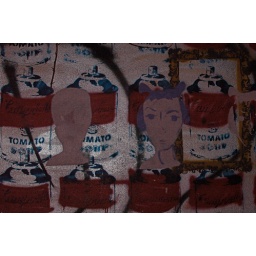
Found on a popular wall near the TV tower in Prague.